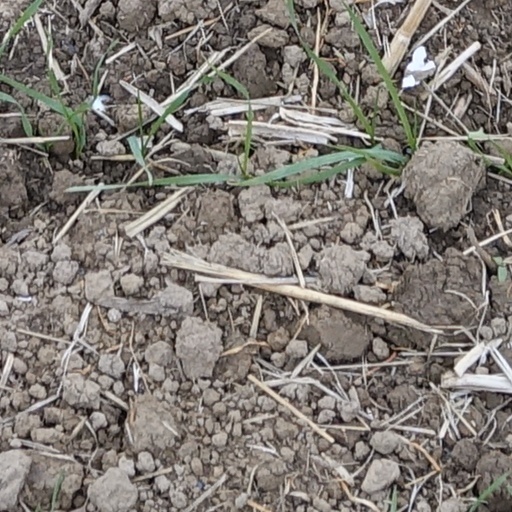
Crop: wheat